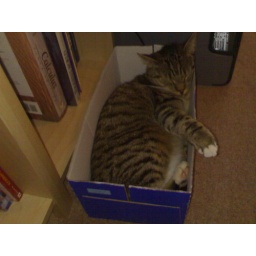
cat in a box